Pakistanis in Saudi Arabia

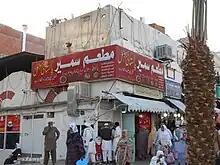
A Pakistani hotel in Medina

There are numerous restaurants, shops and cultural activities in Saudi Arabia which cater to the Pakistani diaspora. In Jeddah's Azizia district, a large Pakistani community is present due the close proximity of Pakistan International School in Jeddah. Azizia district is home to numerous Pakistani food outlets and shops. Sharfia and Baghdadia district are other districts with significant Pakistani communities. Similarly, Al Shemaisy and Al Manfuha are areas with a substantial number of amenities related to the Pakistani community i.e. Pakistani food outlets, embroidery, groceries etc. A Pakistani diaspora exists on a smaller scale throughout Saudi Arabia.